Reginald Pelham Bolton

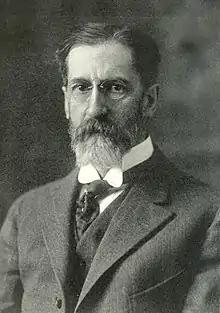

Reginald Pelham Bolton (1856–1942) was an Anglo-American engineer, archaeologist and historian who conducted many digs in northern Manhattan during the late 19th and early 20th centuries. He and his fellow "Relic Hunters" uncovered thousands of artifacts. Bolton donated photographs and artifacts from his digs to the Dyckman Farmhouse Museum.